St David's Battery

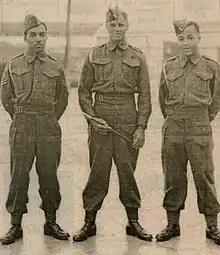
Bermuda Militia Artillery warrant officer and NCOs at the St. David's Battery, ca. 1944. Left-to-right: Bdr. A. Caisey, Sgt. Maj. R.C. Smith, and Bdr. C.E. Esdaille.

During both world wars, St. David's Battery was designated as the "examination battery" for Bermuda. An officer of the Royal Navy Examination Service was taken out to meet ships arriving off Bermuda, along with the pilot who would steer the vessel through the reef. The ships were stopped under the watchful eyes of the gunners at St. David's Head. In that position, the naval officer had the task of examining the vessel and its documents before it was allowed to proceed inwards to the lagoon, or any of the harbours.